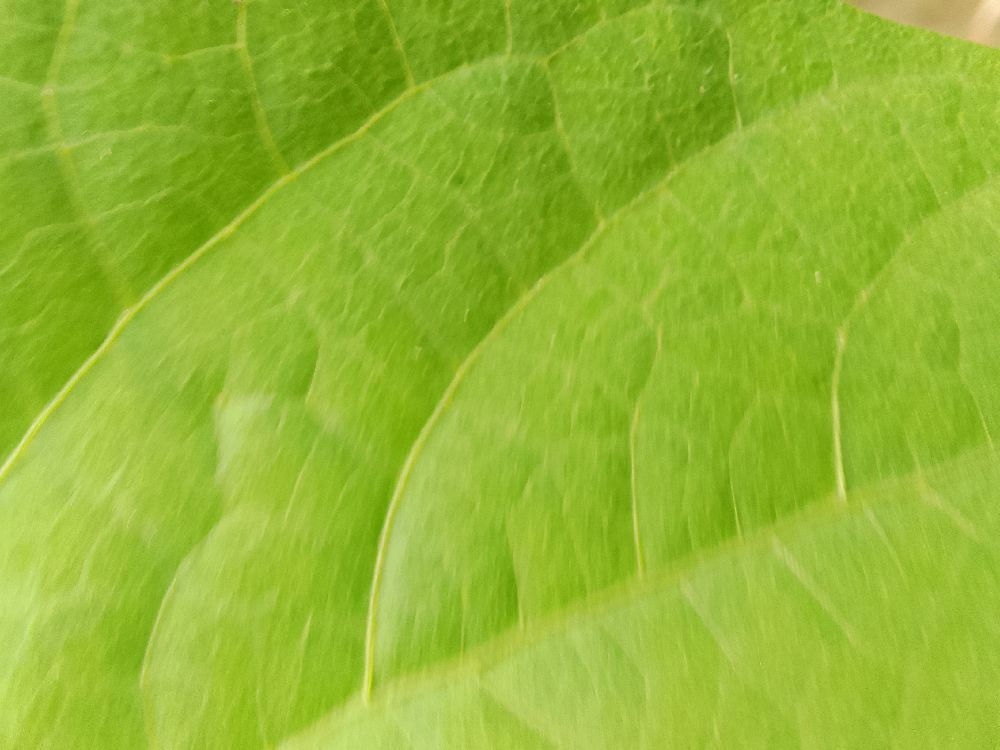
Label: healthy